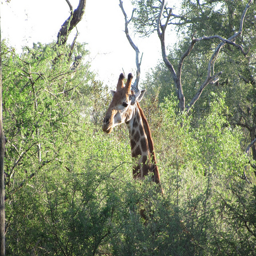
A giraffe is peeking its head out over the bushes.
a giraffe near many trees and bushes
The giraffe's head and neck is visible above the bushes.
The single giraffe is standing in the tall bushes.
A tall giraffe standing in the middle of a forest.